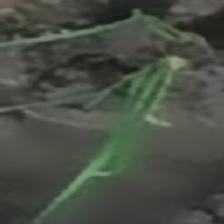
Label: clustered